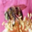
Label: bee